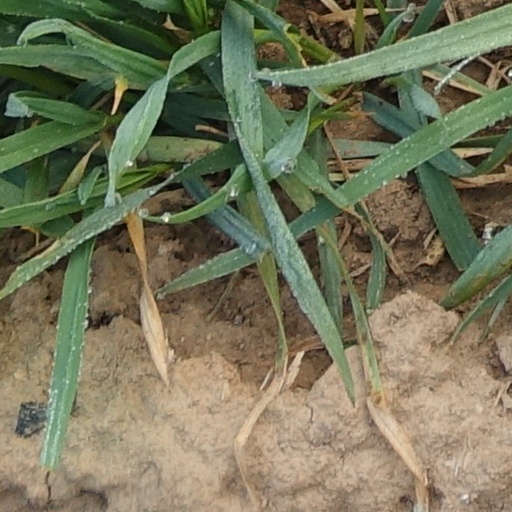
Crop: wheat